Buxin station

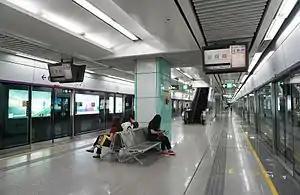

Buxin station is a Metro station of the Shenzhen Metro Line 5. It opened on 22 June 2011.